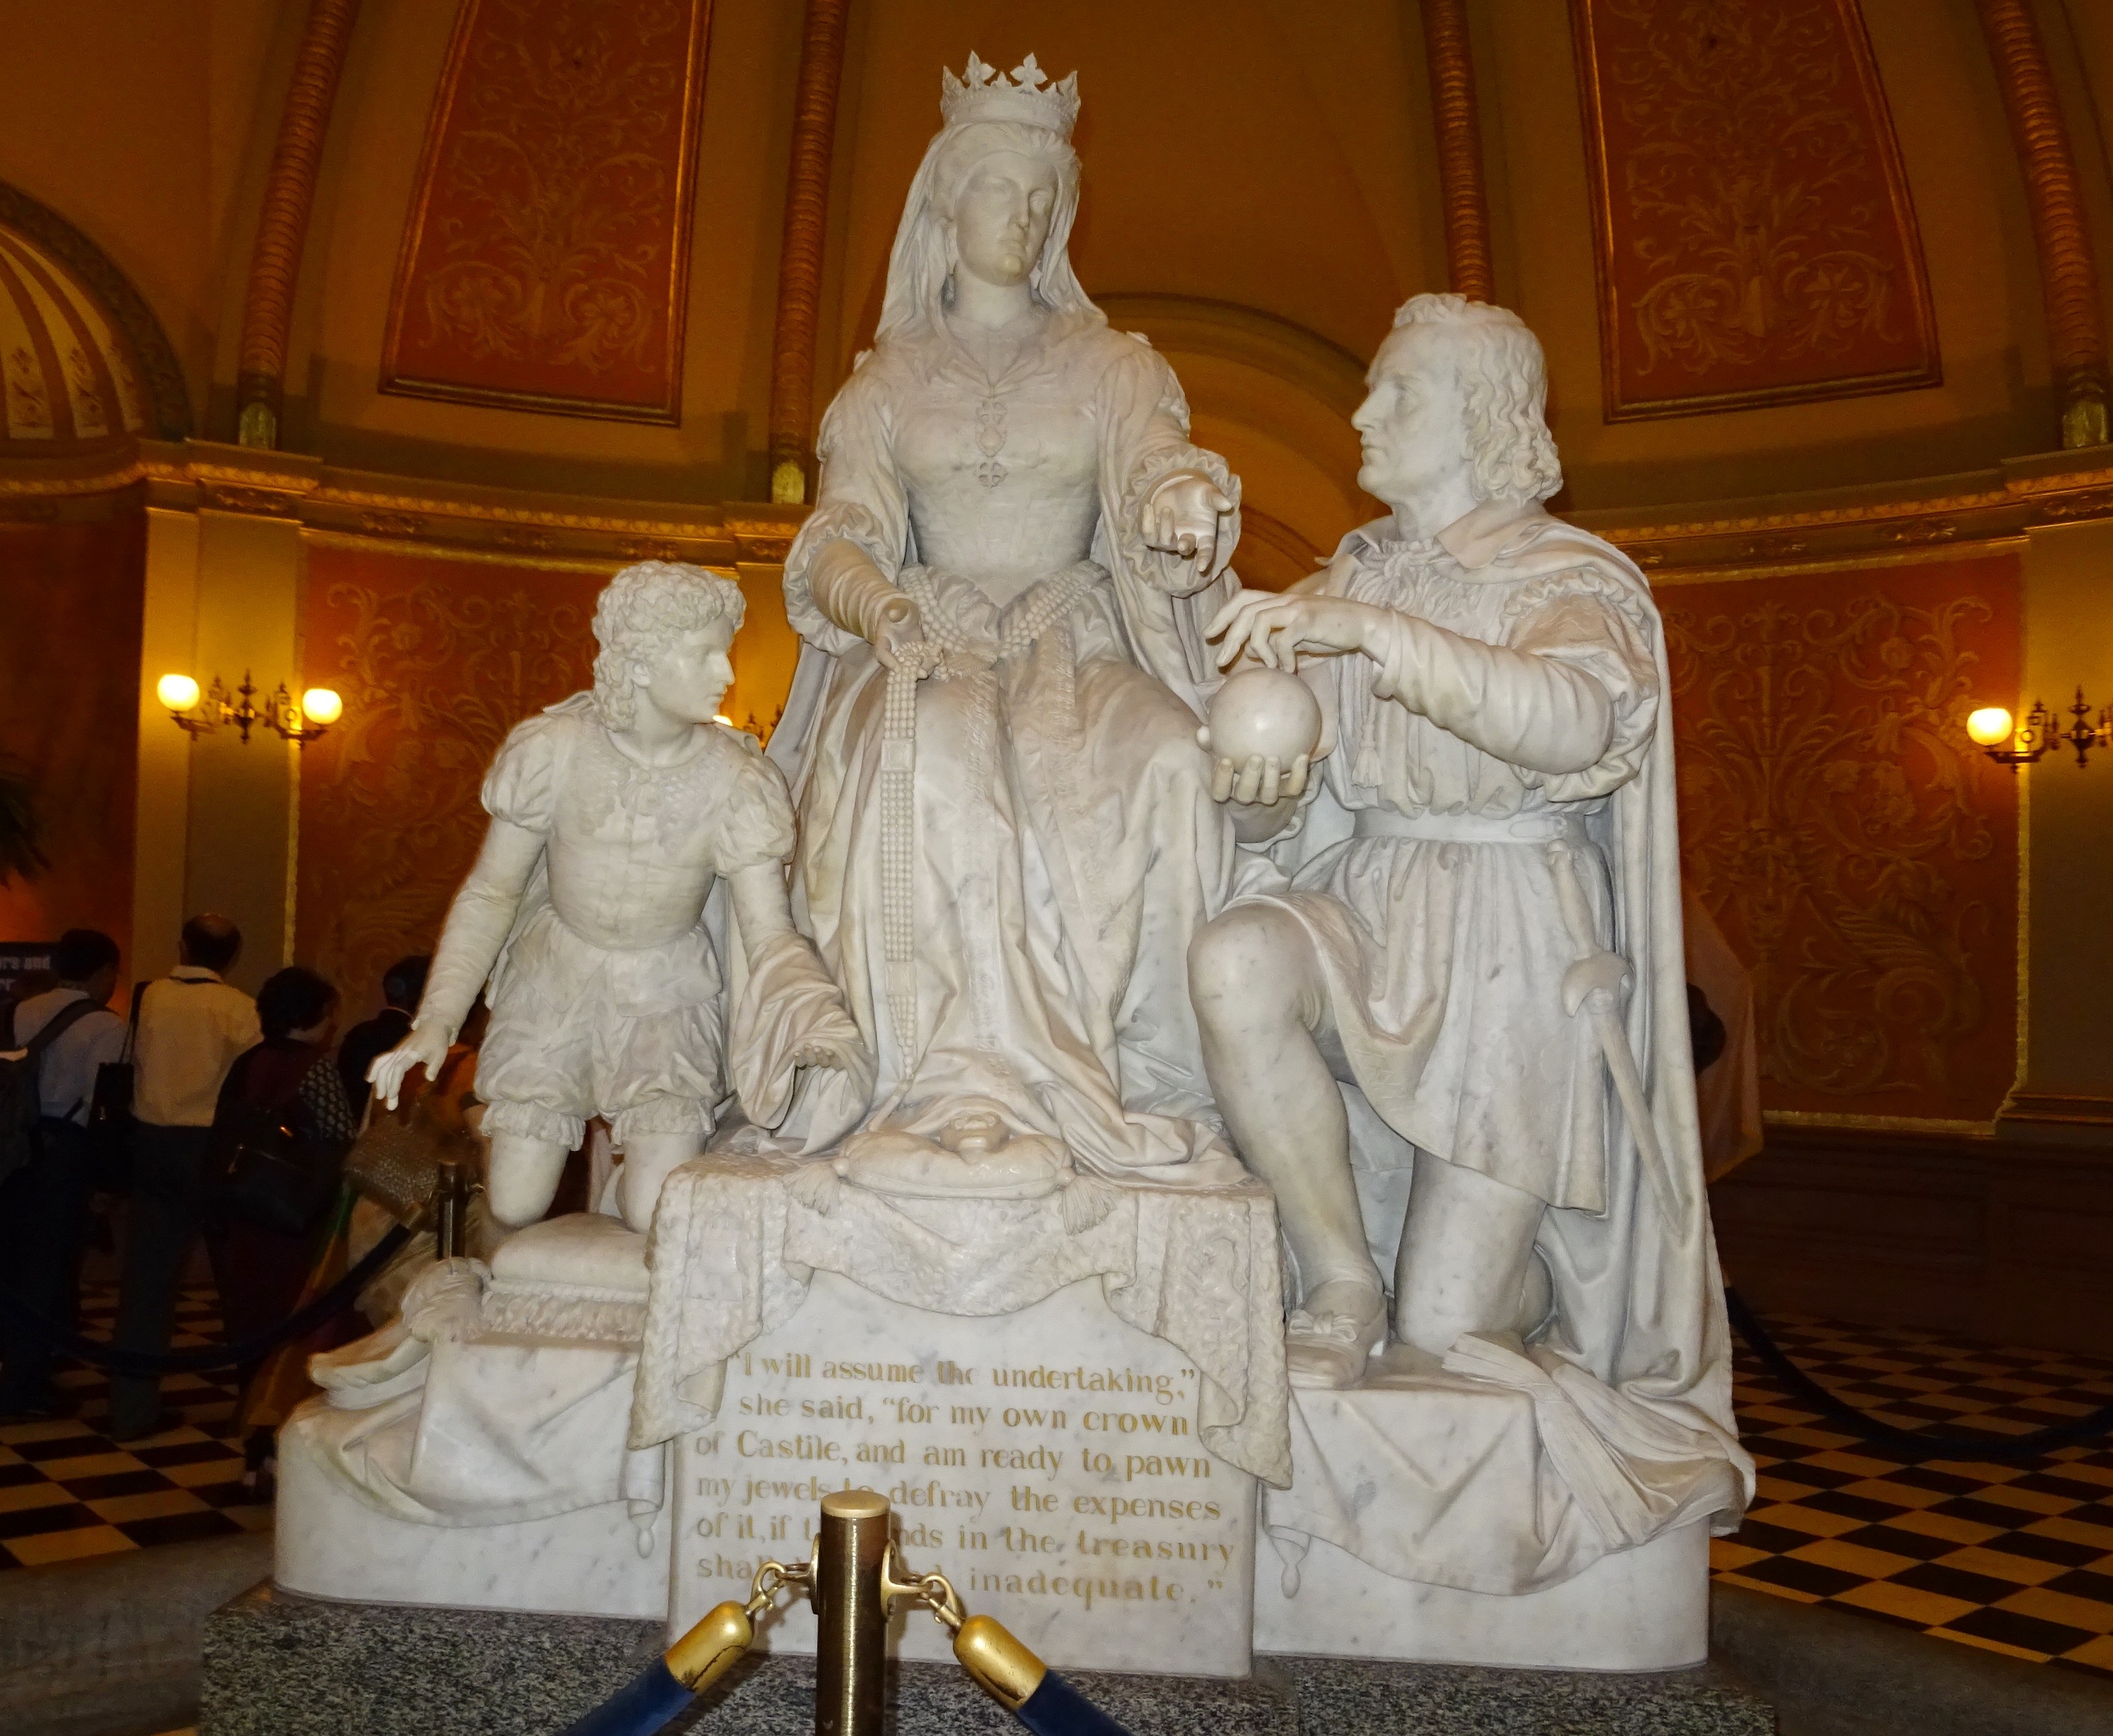
architecture, interior, building, monument, statue, usa, america, religion, california, place of worship, sculpture, capital, art, temple, assembly, politics, government, tourist attraction, senate, carving, capitol, sacramento, governor, government building, ancient history